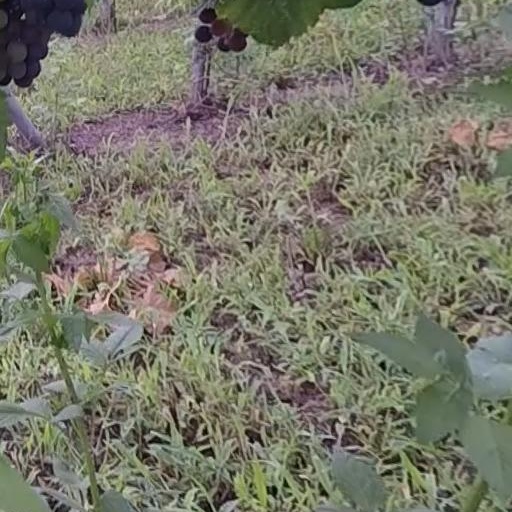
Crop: grape